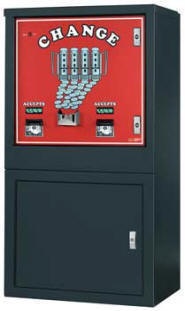
AC 6000 Convertible High Capacity Bill Changer
This high capacity, dual validator, floor model machine is perfect for any Vending, Amusement or Laundry location. This front load model is available with either a "Change" or "Tokens" front and can hold up to 20,000 coins. Product Features: Red change, token or grey laundry front 2 x Pyramid Validators accepts: $1, $5, $10, $20 Accepts promotional free play notes (@ 1 customized value) Stacker capacities: 2,200 bills Can dispense one or two of the following: Quarters, tokens or $1 coins Hopper capacity: Quarters/tokens Up to (10,000/hopper or 20,000 total) $1 coins (9,000/hopper or 18,000 total) Token range: Diameter: 3/4” to 1 1/8” Thickness: .049” to .098” Options: Light-up marquee (change) Light-up marquee (token) Change, token or golf display Audit printer Condor $1 coin/quarter acceptor IDX electronic coin acceptor IDX tokens (500 ct.) IDX custom logo dye Contact alarm Tilt alarm Audit board MARS validator ($1, $5, $10, $20) 500 bill stacker MARS 1,000 note stacker CoinCo Vantage validator ($1, $5, $10, $20) 500 note stacker T-Handle Tubor Lock & Key medeco AC 6000 Bill Changer Dimensions: Ht: 54", W: 28", L: 18", Wt: 285 Lbs *All Coin Changers and Token Machines come with the factory warranty and free phone support for as long as you own the game.* New Coin Changers and Token Machines might also be available used recondition. Please contact us for a special price.
Brand: American Changer Company
Category: Business & Industrial > Retail > Money Handling > Money Changers